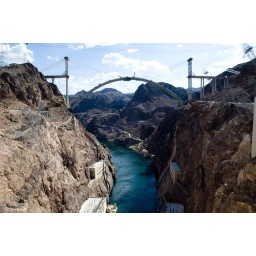
New highway bridge over Black Canyon